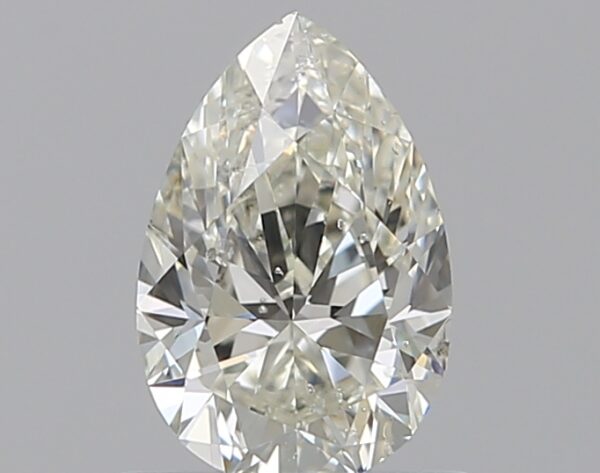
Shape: pear
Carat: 0.59
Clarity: SI2
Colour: K
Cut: GD
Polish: EX
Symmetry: VG
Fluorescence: M
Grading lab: GIA
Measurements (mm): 7.04 x 4.65 x 2.96